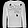
Label: Pullover